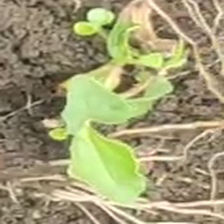
Weed species: Kena_(Commplina_benghalensio)